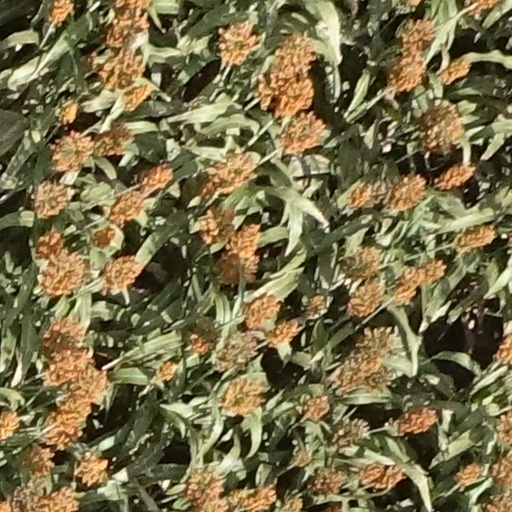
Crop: sorghum